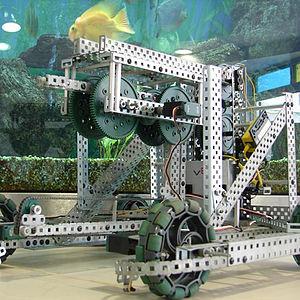
Une roue holonome est un mécanisme constitué d'un moyeu disposant d'un chapelet de galets répartis sur sa périphérie. Utilisée pour les plateformes robotiques ou les engins de manutention, elle confère au véhicule des possibilités de déplacements dans un espace plus compact. Sur de tels engins, les axes de roues sont fixes : le mouvement global du chariot dépend uniquement de la combinaison des mouvements de rotation de chaque roue.